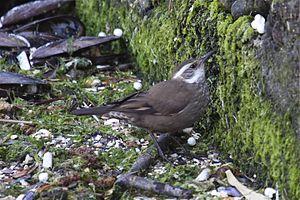
Le Cinclode à ventre sombre, aussi appelé Cinclode de Lesson ou Cinclode de Patagonie, est une espèce de passereaux de la famille des Furnariidae. Il a été décrit par Gmelin en 1789.